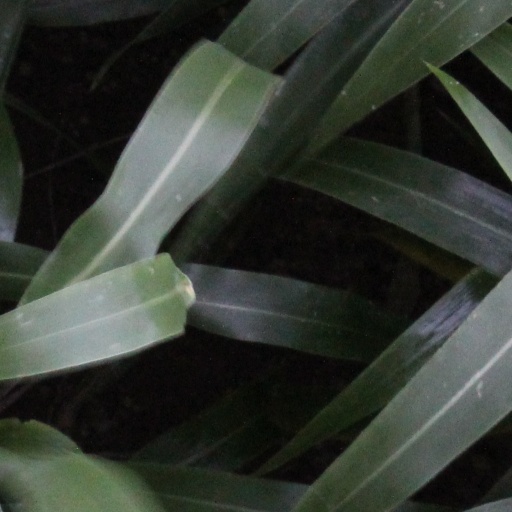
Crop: sorghum